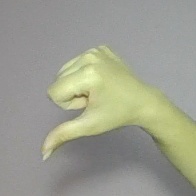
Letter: waw